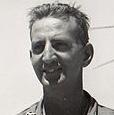
Age: 32